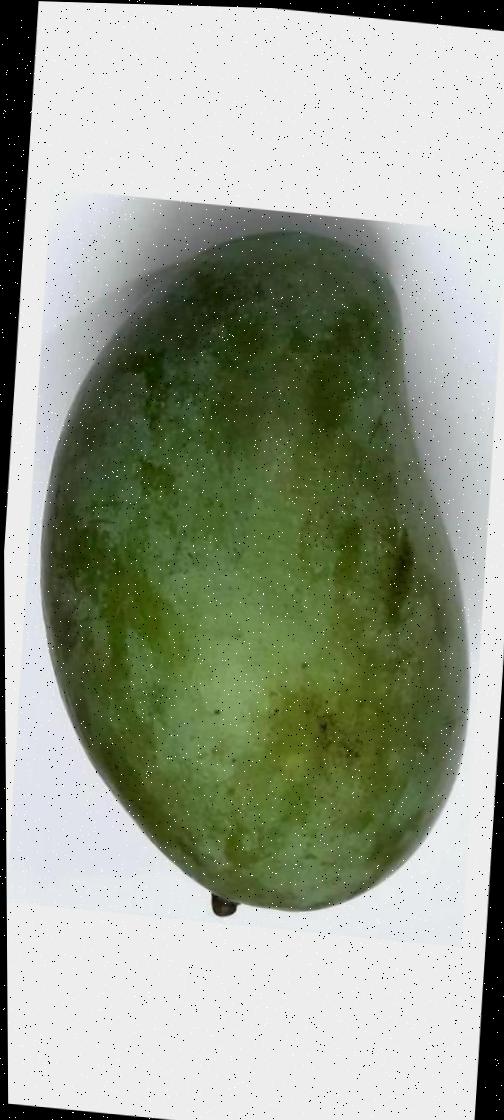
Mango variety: Amrapali